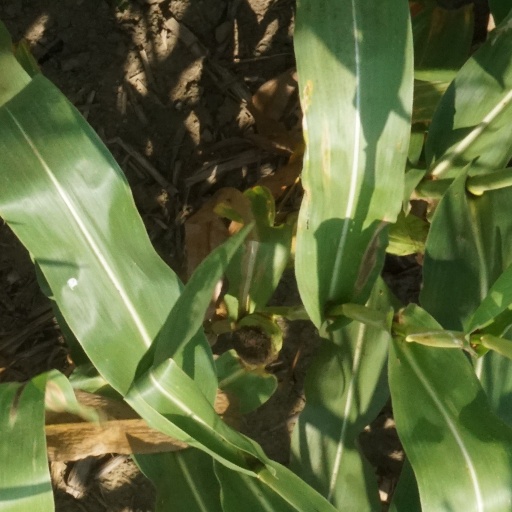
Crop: maize; corn